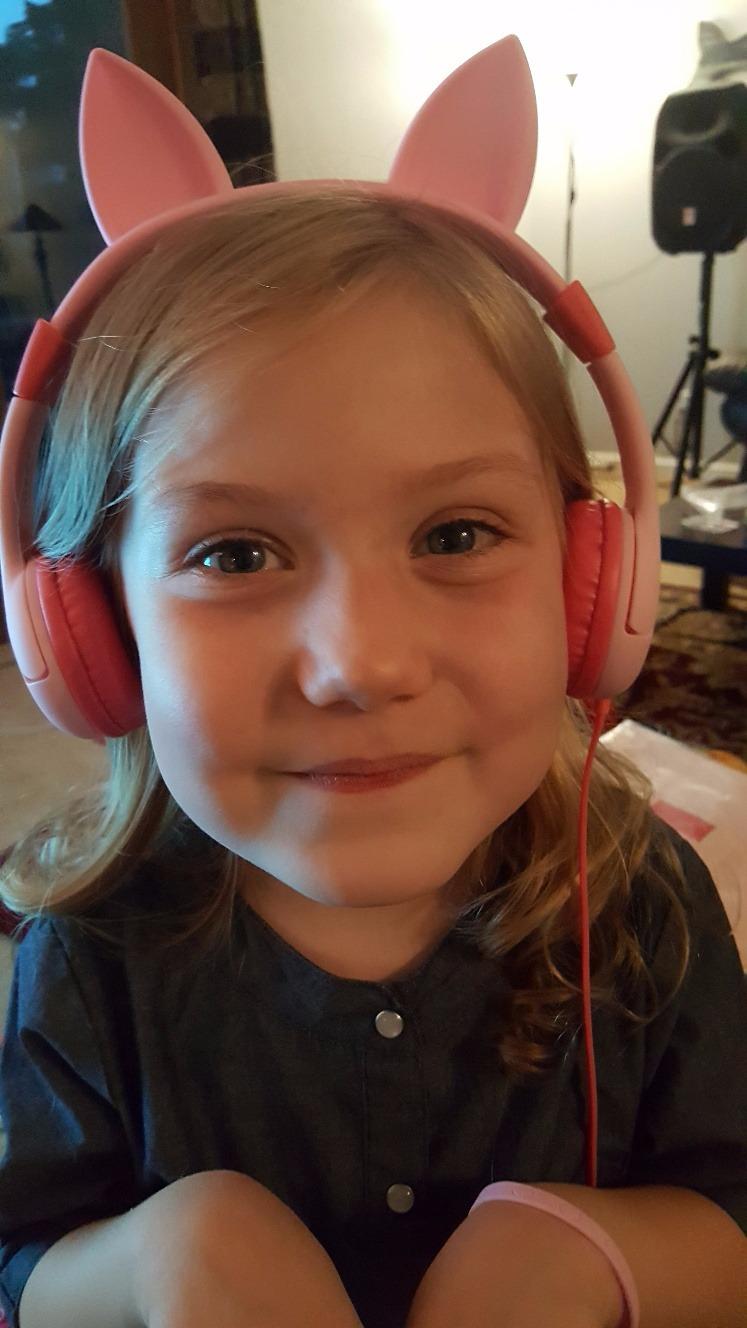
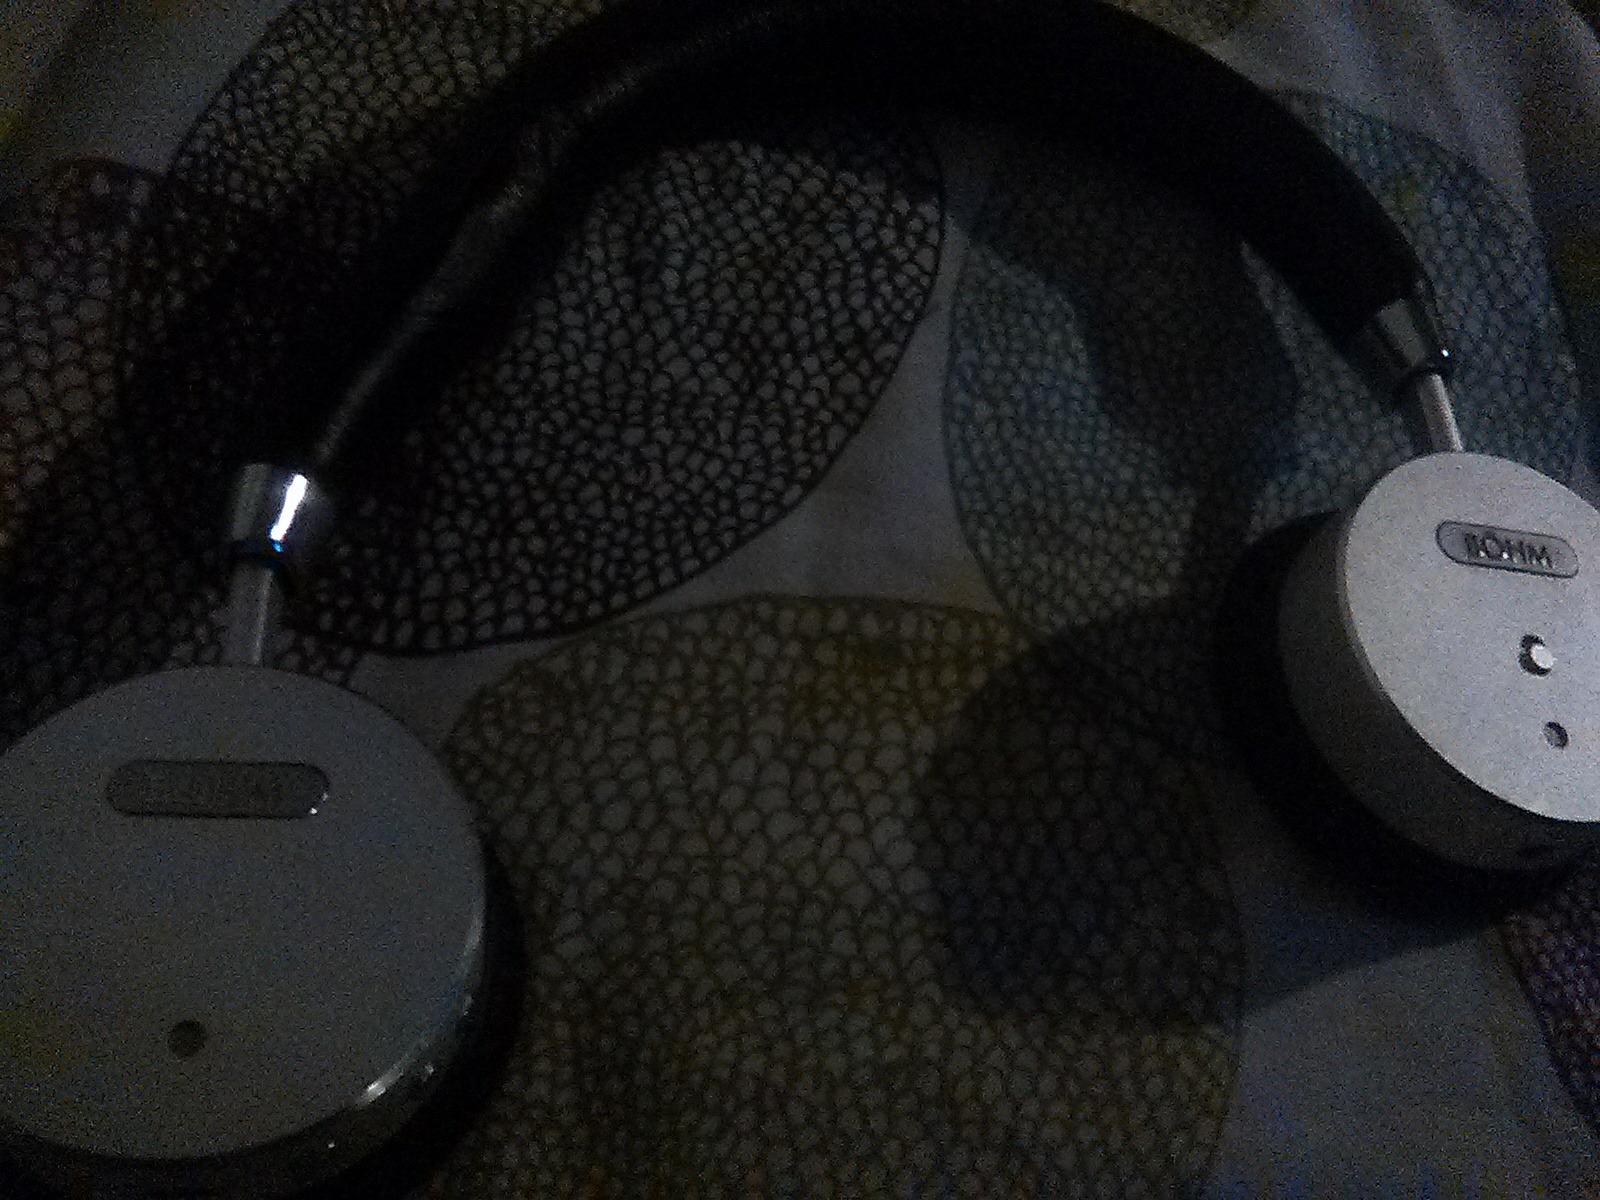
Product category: headphones
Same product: no